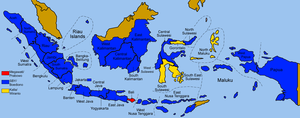
L'élection présidentielle indonésienne de 2009 s'est tenu le 8 juillet 2009. L'élection a permis d'élire le Président et le vice-président de l'Indonésie pour la période 2009-2014. Un second tour devait avoir lieu le 8 septembre, mais le président sortant Susilo Bambang Yudhoyono a remporté plus de 60 % des voix dès le premier tour.